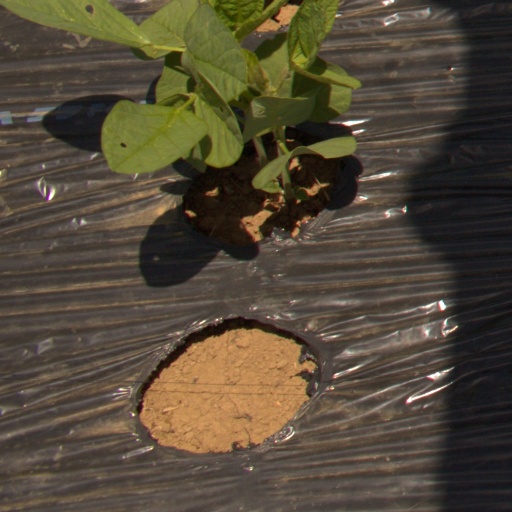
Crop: Jerusalem artichoke